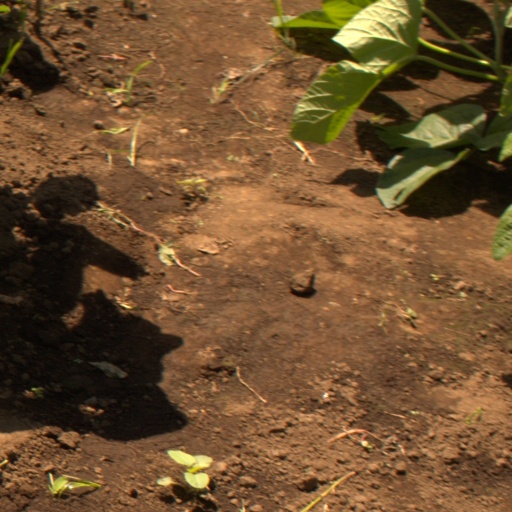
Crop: soybean